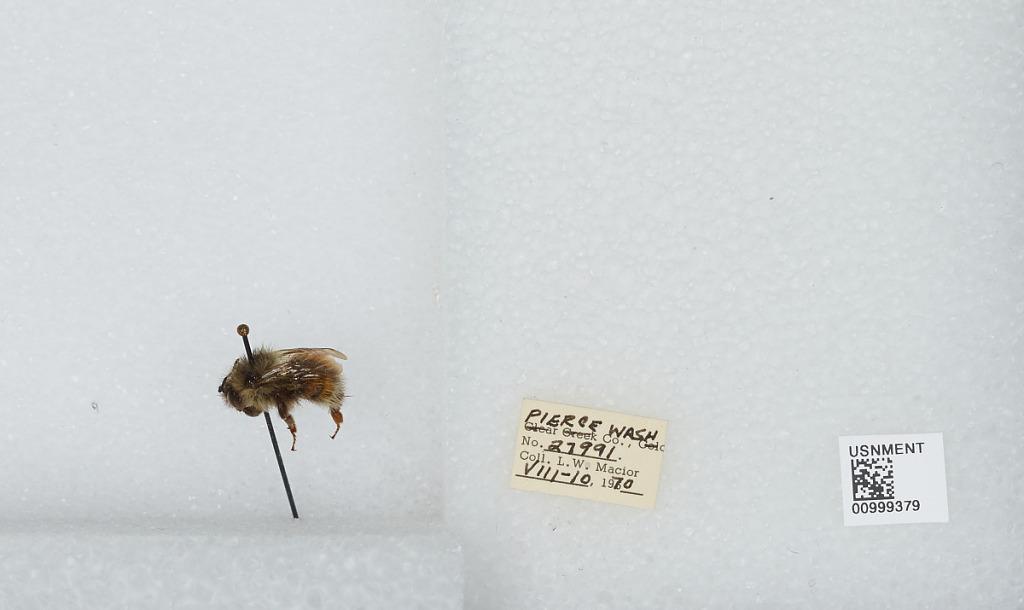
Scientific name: Bombus (Pyrobombus) melanopygus Nylander
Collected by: L. Macior
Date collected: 1970-8-10
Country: United States
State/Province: Washington
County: Pierce
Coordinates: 47.05, -122.12